1934 in music

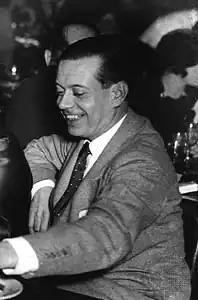
Cole Porter in 1934

The Great Depression continued to wreak havoc on the American record industry in 1934. The Grigsby-Grunow Company, owner of Columbia Phonograph Company, failed, and Columbia was put up for sale. Columbia operations, catalogue and trademarks, as well as Okeh Records, were purchased by the American Record Corporation (ARC) for $70,000 in July 1934. Columbia's pressing and warehouse facilities, along with equipment and machines, were absorbed by ARC, but for the next four years, both labels were dormant. Decca Records, Ltd., London, UK, formed Decca Records, Inc. in the United States, and began operations in August 1934. Three former Brunswick managers, including Jack Kapp, were hired.